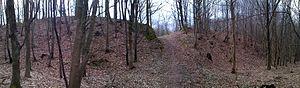
Col de Saverne - Randonnée Club Vosgien
L'oppidum du Fossé des Pandours est un centre urbain du peuple celtique des Médiomatriques, établi près du col de Saverne, sur le territoire des communes actuelles de Saverne et d'Ottersthal.
Le col de Saverne est un col du massif des Vosges situé dans le département du Bas-Rhin, entre les communes de Saverne et d'Ottersthal.